Usnic acid

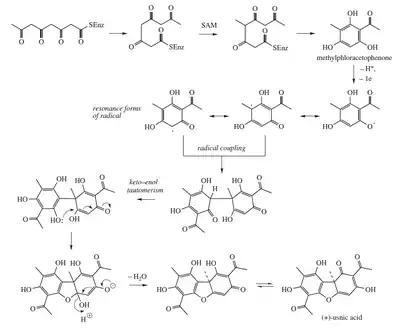
Proposed biosynthesis for usnic acid

Usnic acid and its salts are idiosyncratically associated with severe hepatotoxicity and liver failure. Daily oral intake of 300–1350 mg over a period of weeks has led to severe hepatotoxicity in a number of persons.